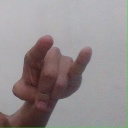
अक्षर: च